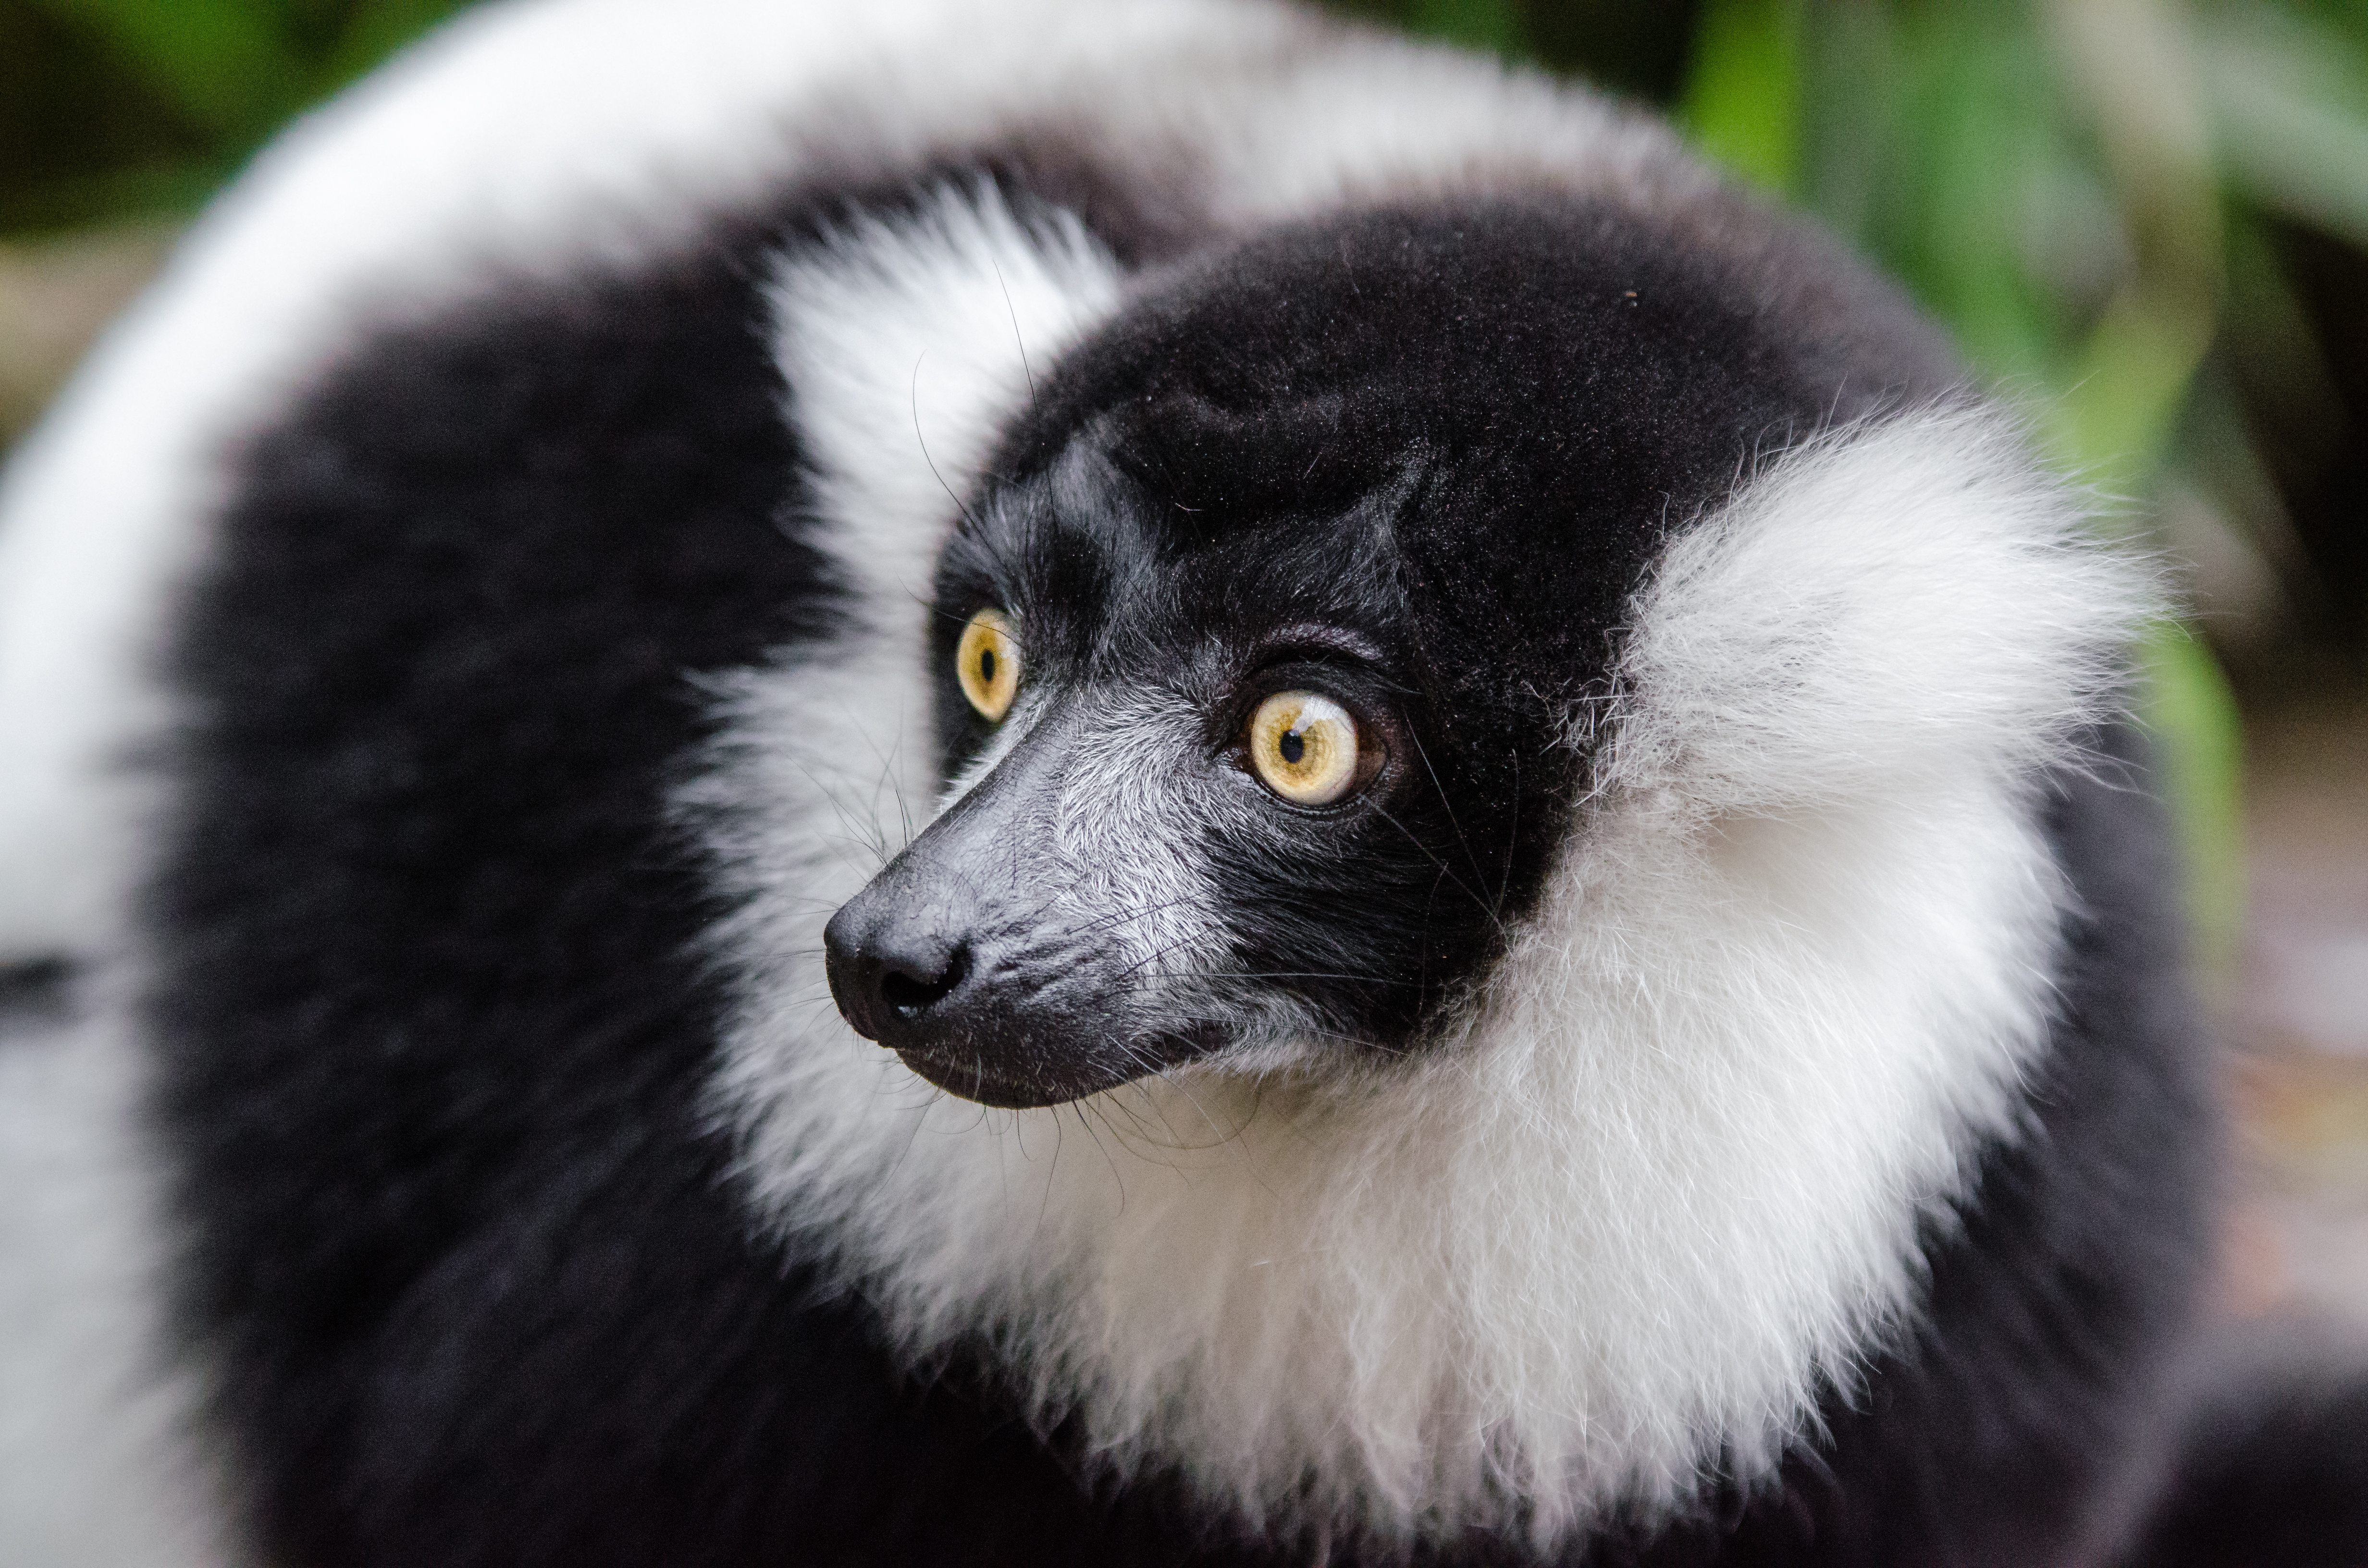
bokeh, wildlife, mammal, fauna, primate, close up, gibbon, endangered, madagascar, vertebrate, germany, lemur, lemurs, critically, d7000, new world monkey, indri